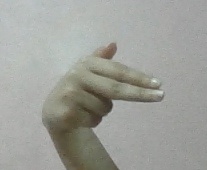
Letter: ghain